Willy Lages

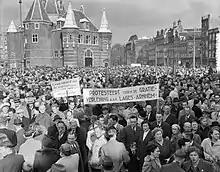
Demonstration against possible amnesty for Lages (1952)

Lages was imprisoned in Breda, along with Joseph Kotalla, Ferdinand aus der Fünten and (the Breda Four group). In 1966, he was released from prison for humanitarian reasons on the grounds of his failing health. The decision taken by the minister of justice Ivo Samkalden provoked a public outcry. Lages received medical treatment in Germany after which he lived for another five years in Braunlage (Harz).